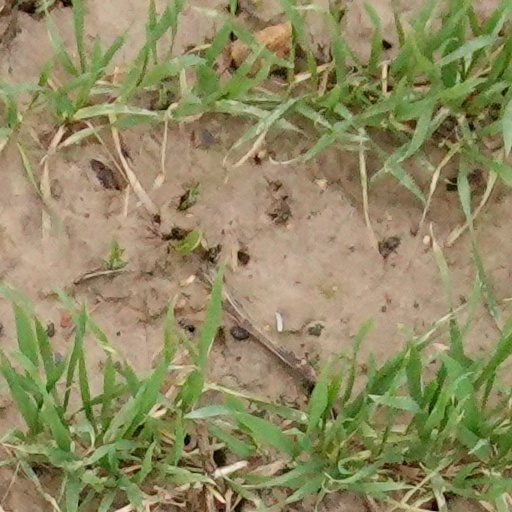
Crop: wheat